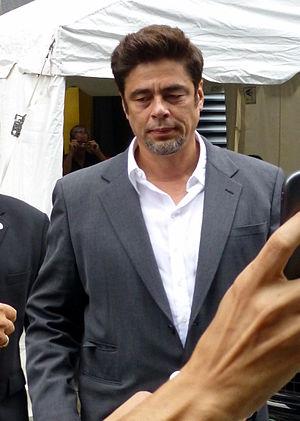
Paradise Lost est un thriller et biopic franco-hispano-belge écrit et réalisé par Andrea Di Stefano, sorti en 2014.